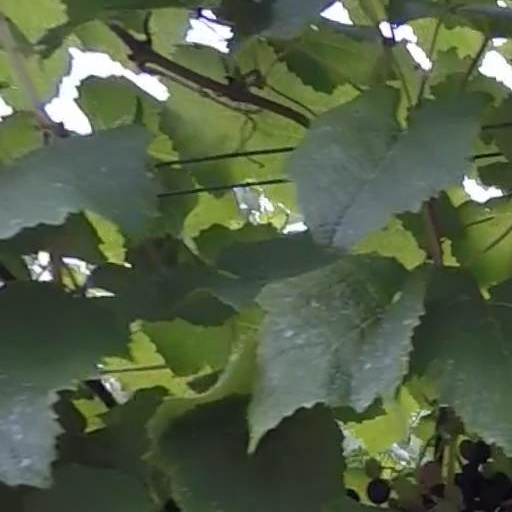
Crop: grape